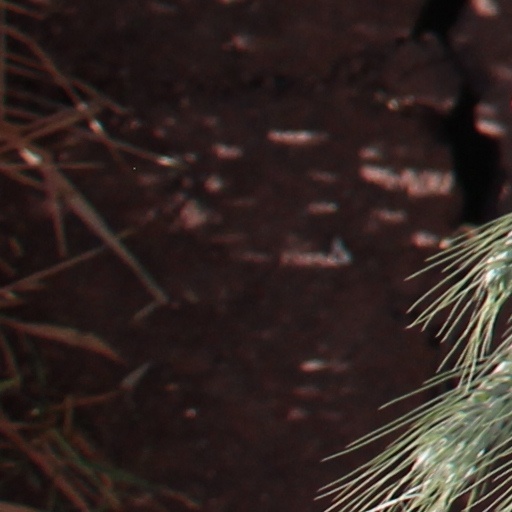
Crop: wheat